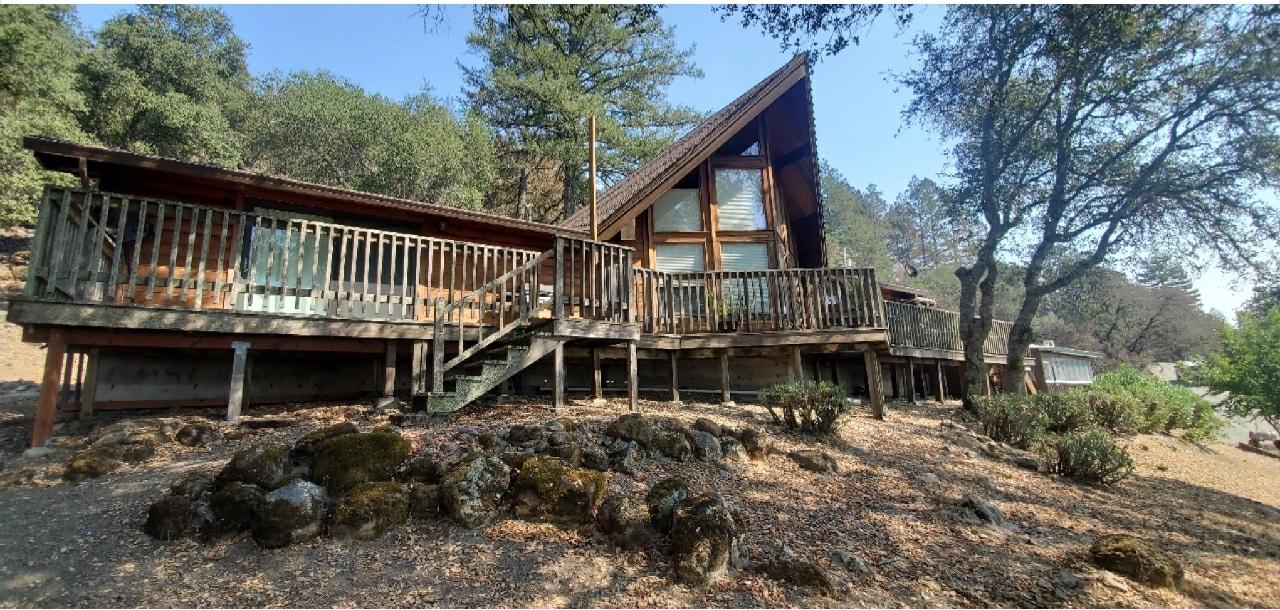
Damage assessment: no_damage